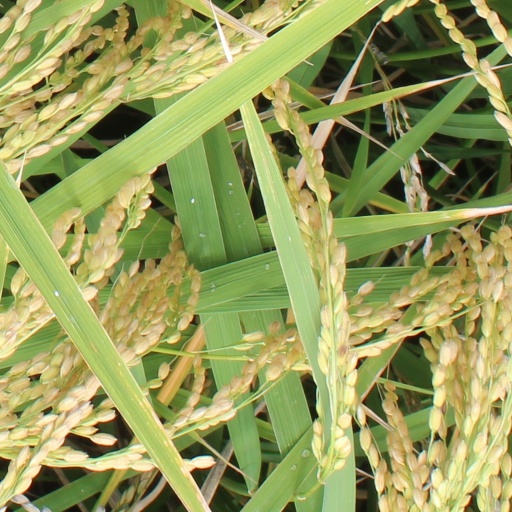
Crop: rice